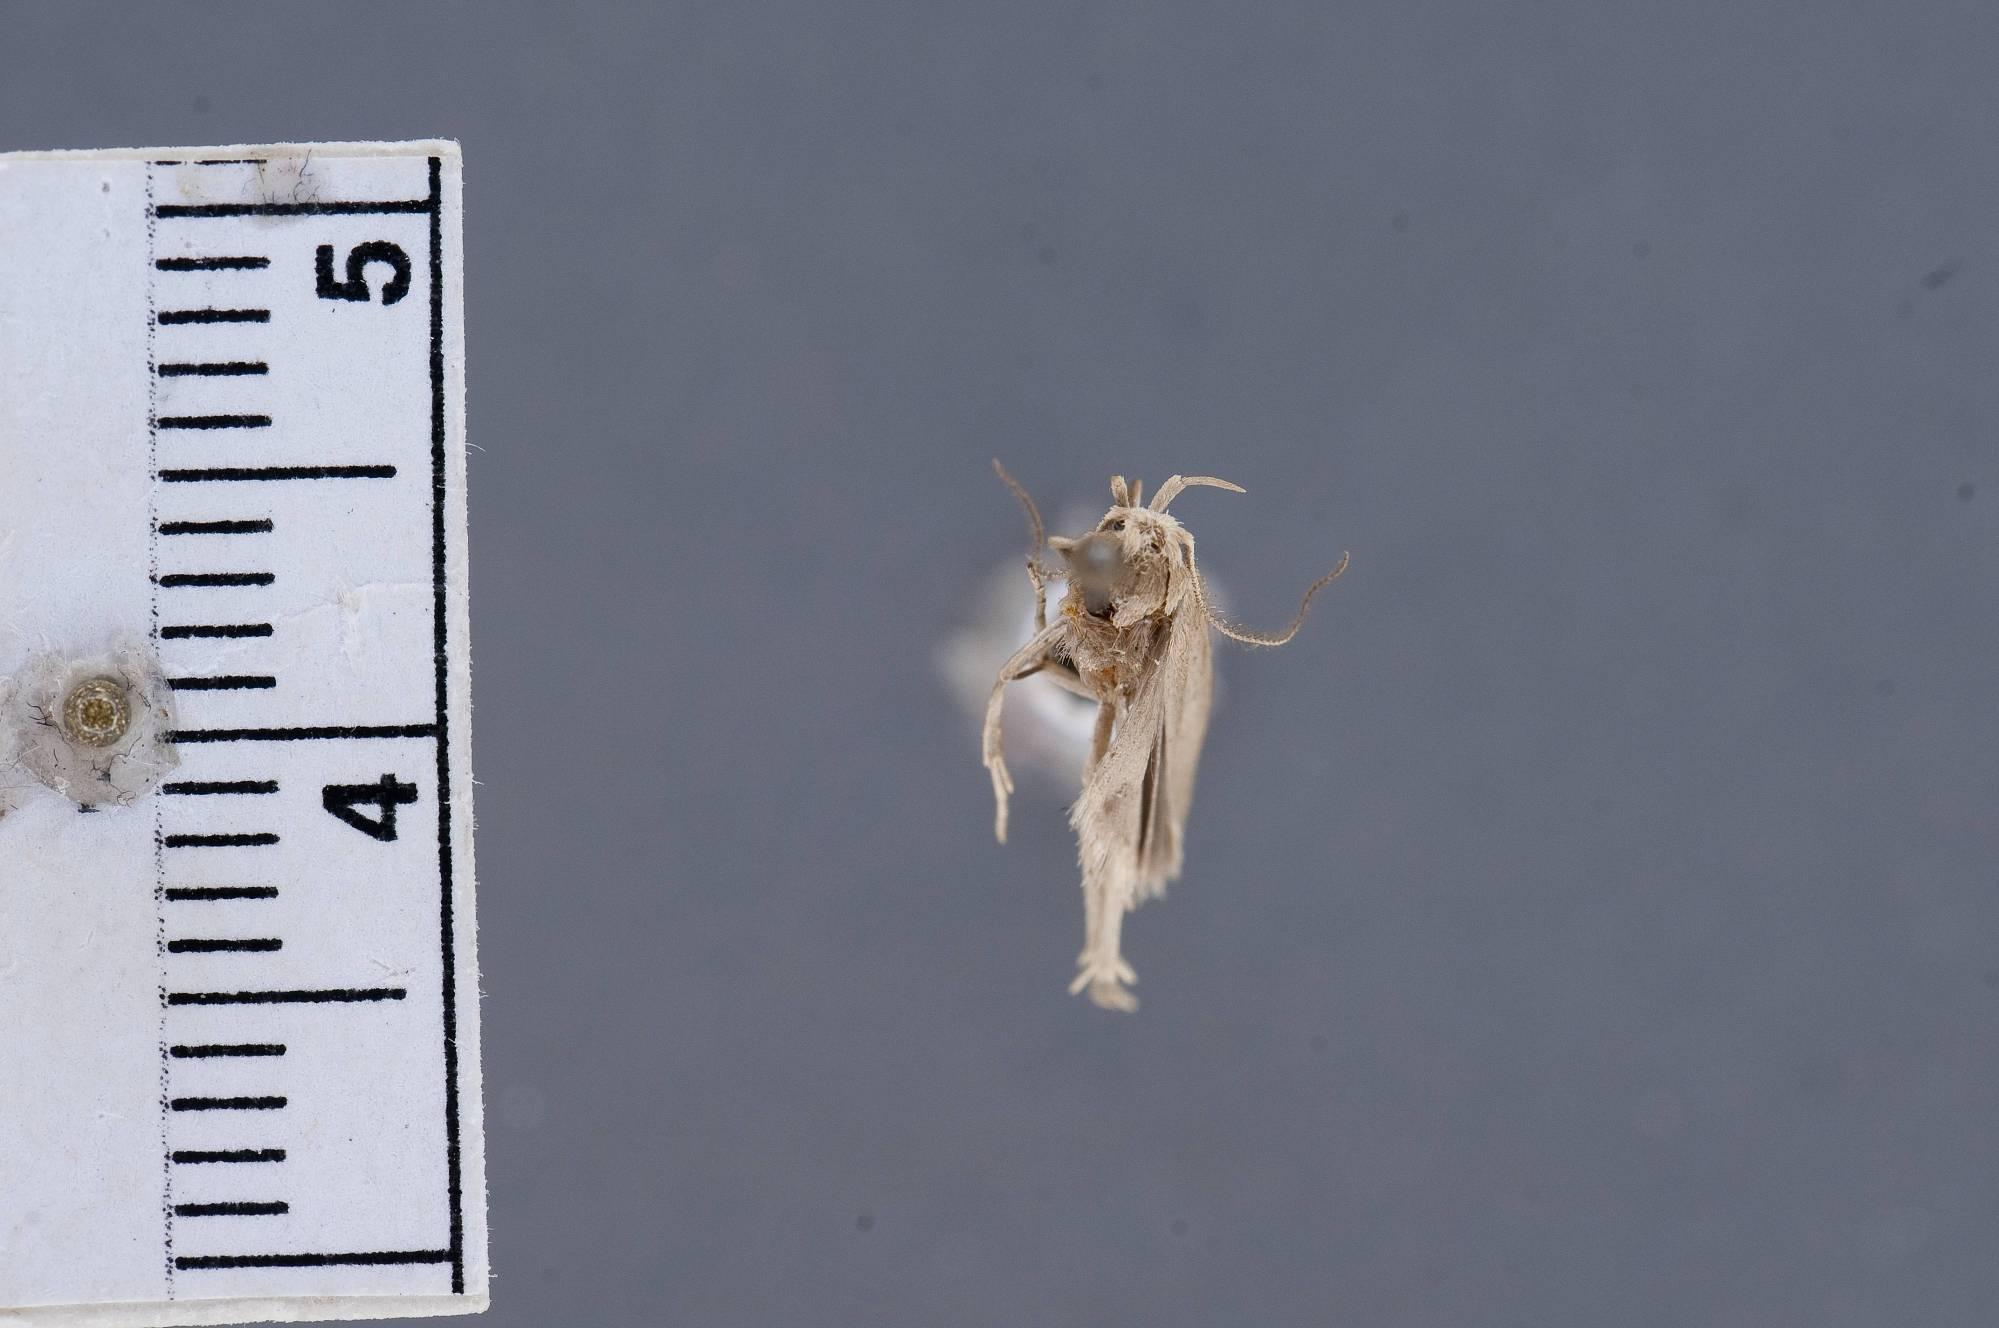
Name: Stenoma mistrella
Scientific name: Stenoma mistrella Busck, 1907
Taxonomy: Animalia, Arthropoda, Insecta, Lepidoptera, Glossata, Depressariidae, Stenomatinae
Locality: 2 miles southwest of St. Louis, [Not Stated], Missouri, United States
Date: [Not Stated]